RF&P Subdivision

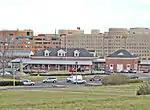
Alexandria Union Station, served by Amtrak and Virginia Railway Express

The RF&P Subdivision is a railroad line operated by CSX Transportation and jointly owned by CSX and Virginia. It runs from Washington, D.C., to Richmond, Virginia, over lines previously owned by the Pennsylvania Railroad and the Richmond, Fredericksburg and Potomac Railroad. The line's name pays homage to that railroad, which was a predecessor to the CSX.